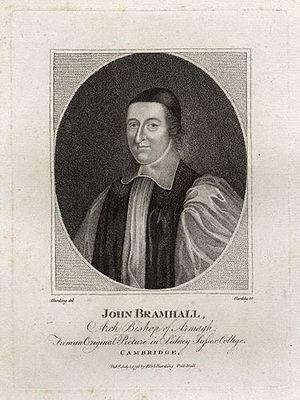
John Bramhall est un théologien et évêque anglican né en 1594 à Pontefract, dans le Yorkshire, et mort le 25 juin 1663 à Omagh.